History of the Bosnia and Herzegovina national football team

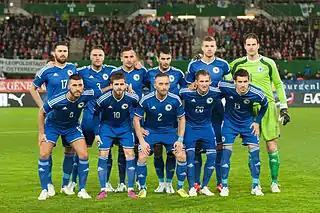
BiH squad in March 2015 vs Austria. Manager: Mehmed BaždarevićTop left to right: Zukanović, Bičakčić, Hadžić, Spahić, Džeko, Begović. Bottom left to right: Medunjanin, Pjanić, Vršajević, Hajrović, Mujdža.

Bosnia and Herzegovina conceded three minutes into their World Cup debut against Argentina with a Sead Kolašinac own goal. In the 65th minute, Messi increased the Argentine lead scoring from the edge of the penalty area before Vedad Ibišević scored Bosnia's first ever World Cup goal for a final result of 1–2. On 21 June, at the Arena Pantanal in Cuiabá, Bosnia and Herzegovina played against Nigeria. Peter Odemwingie scored the only goal of the game, however during the first half Edin Džeko had a goal incorrectly disallowed for being offside by the assistant referee. The call was wrong by more than two meters which sparked controversy outcries from the Bosnian fans, especially after the circulation of a photo catching the match referee Peter O'Leary celebrating with the Nigerian goalkeeper for the match Vincent Enyeama. During the second half stoppage time Džeko was also unfortunate to have had his close range shot deflected onto the post by Nigerian goalkeeper. On 9 November 2014, Peter O’Leary, the game referee speaking to New Zealand Herald newspaper admitted Džeko's goal was disallowed in error.